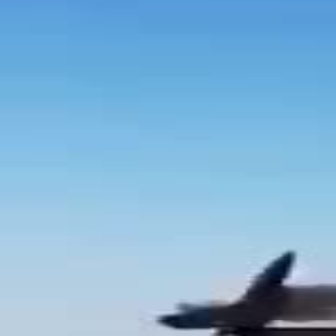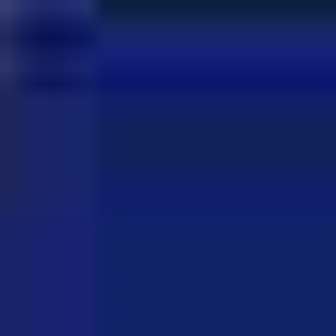
  Please identify the target specified by the bounding box [203,247,288,332] in the first image and locate it in the second image. Return the coordinates in [x_min,y_min,x_max,y_max] format.
Answer: [95,52,319,281]